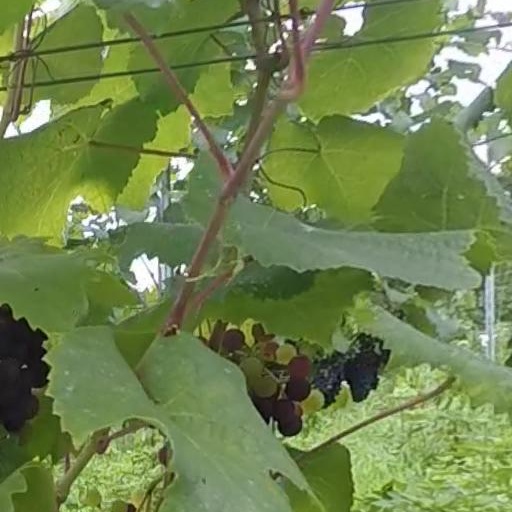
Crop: grape